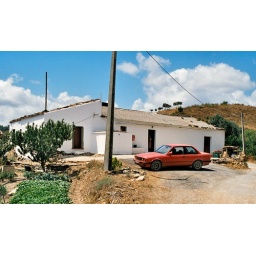
I liked the contrast of the old red car against the white house.